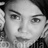
Emotion: neutral